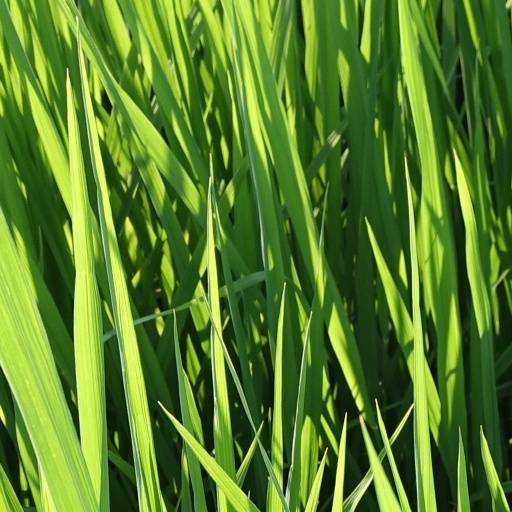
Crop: rice